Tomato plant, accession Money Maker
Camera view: vertical (180 deg); turntable rotation: 330 degrees
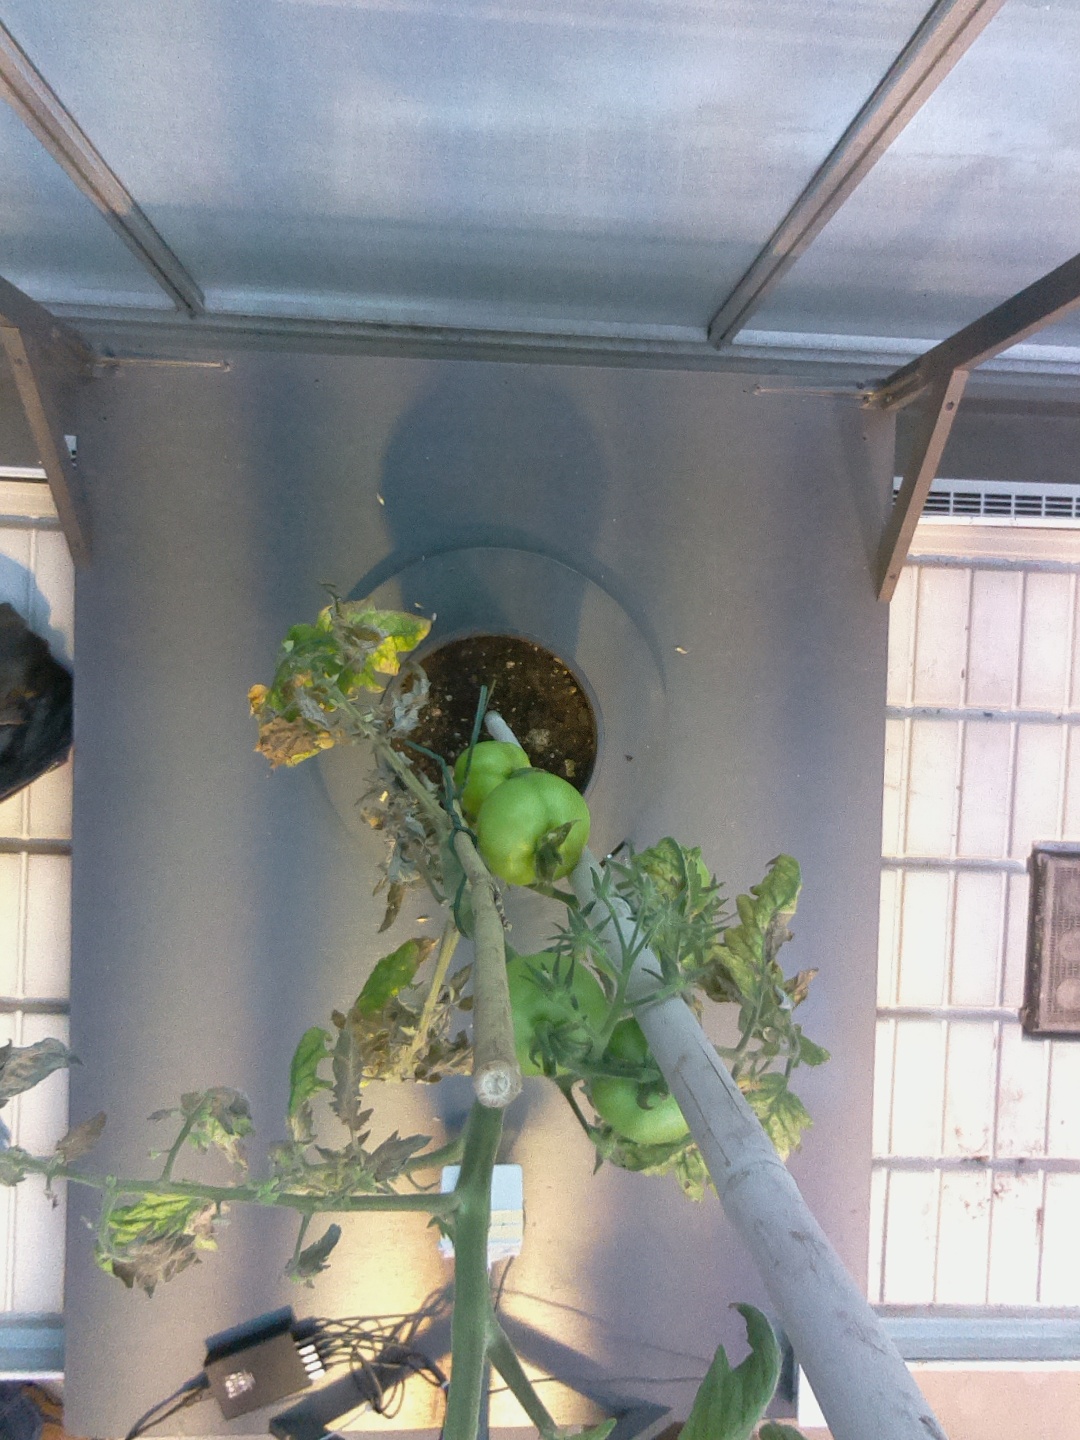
BBCH growth stage 76: 60%-70% of final fruit size